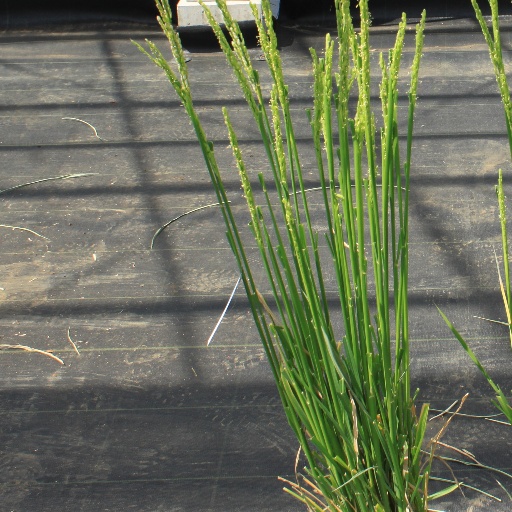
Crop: rice